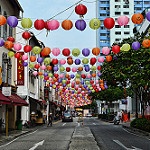
Scene: Outdoor